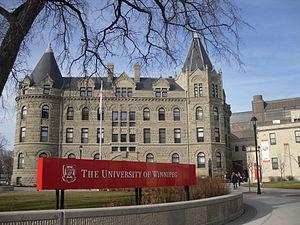
L'Université de Winnipeg est une université publique canadienne située au centre-ville de Winnipeg, au Manitoba.
Cette liste non exhaustive répertorie les principaux châteaux au Canada.